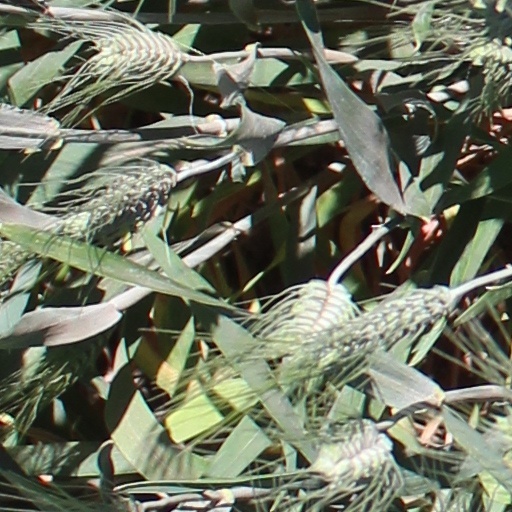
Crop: wheat